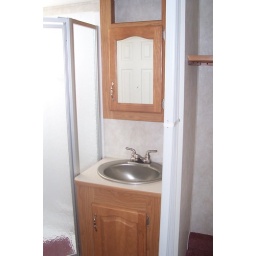
Sink and medicine cabinet in bathroom